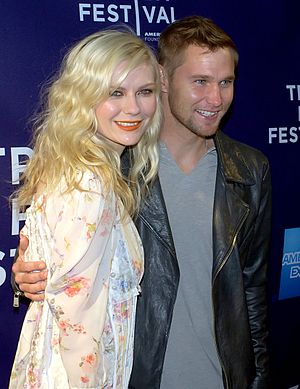
Kirsten Dunst / Biografi / 2000-2010: Succes og Spider-man
Dunst med Brian Geraghty ved premieren på Bastard i 2010
Kirsten Caroline Dunst er en tysk-amerikansk skuespiller, sanger og model. Hun havde sin filmdebut i Oedipus Wrecks, en kortfilm instrueret af Woody Allen i antologien New York Stories. Som 12-årig opnåede Dunst stor anerkendelse for sin rolle som vampyren, Claudia i En vampyrs bekendelser, en præstation, som gav hende en Golden Globe-nominering i kategorien Best Supporting Actres. Samme år medvirkede hun i Little Women, hvilket blot gav mere positiv omtale.